Matsumae Takahiro

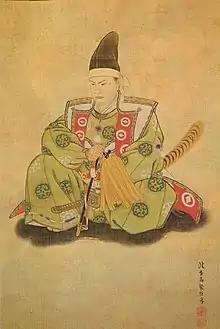
Portrait of Matsumae Takahiro

Takahiro was appointed as rōjū in November 1864; this was a post that was unheard of for a Tokugawa tozama daimyō. The following year, he and his fellow rōjū Abe Masato were responsible for the opening of the Hyōgo port to foreign trade. However, as they did so against the wishes of the imperial court, the court issued orders calling for their dismissal from office. Both men lost their offices, court rank, and titles, and were forced to yield lordship of their domains. Takahiro retired in favor of his eldest son Norihiro.